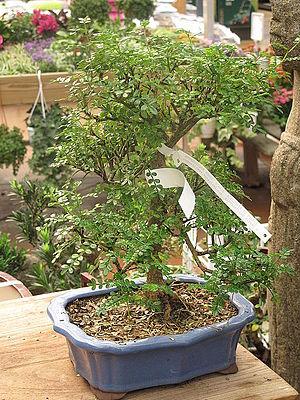
Zanthoxylum piperitum dans une jardinerie. Identifié par son étiquette botanique commerciale.